Sports in Montreal

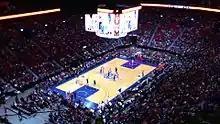
The Bell Centre reconfigured for an NBA exhibition game

Montreal has had several minor pro basketball teams. Currently the city is home to the Montreal Alliance of the Canadian Elite Basketball League, and the Montreal Toundra of The Basketball League. Previously the Montreal Jazz played a single season in the National Basketball League of Canada.